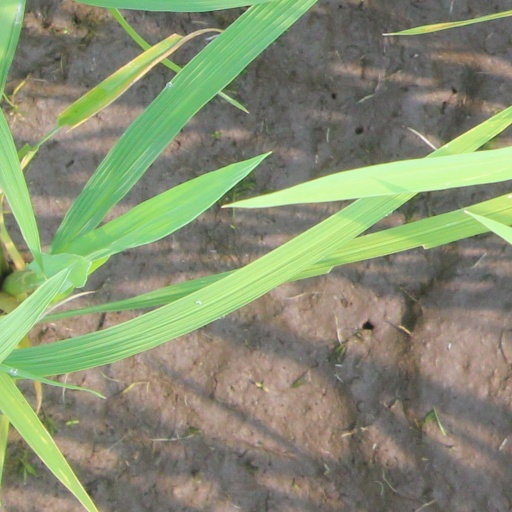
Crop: rice